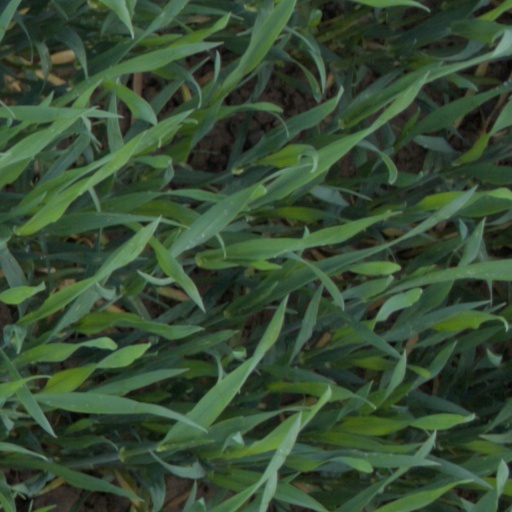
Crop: wheat